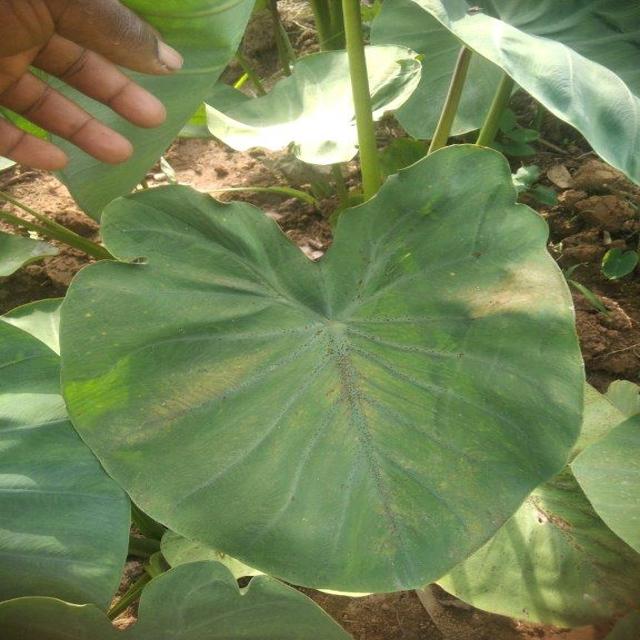
Label: Early_Blight